1 Tanner Row

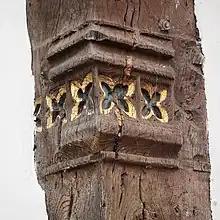
Decoration on the corner post

In the 17th century, the hall and the east block were divided to form two tenements. As part of the conversion, a floor was added to divide the hall vertically, and it was extended to jetty out, matching the east and west blocks. A central chimney and two staircases were also added. The building was refronted in the 18th century. In the late 19th century, the west block became vacant, and it was demolished in 1929. Around this time, the roof of the remaining part of the building was replaced. Although it became vacant in the mid-20th century, it was restored in the early 1970s, and again in 1991, to serve as offices. In 1971, it was Grade II* listed.